Théodore Moutard

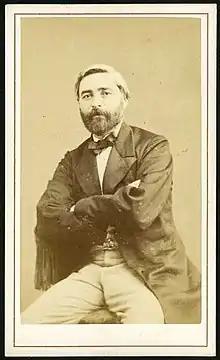
Photo by André Bujeaud

Théodore Florentin Moutard (27 July 1827 – 13 March 1901) was a French mining engineer who worked at the École des Mines and contributed to mathematical geometry. The Moutard transformation in inverse geometry is named after him.